Grand Army of the Republic Building

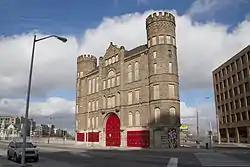

The Grand Army of the Republic (GAR) Building is a historic building in downtown Detroit, Michigan. It was listed on the National Register of Historic Places in 1986.